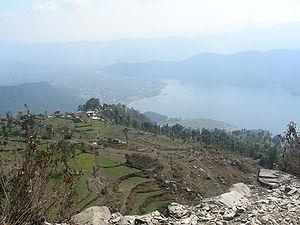
Sarangkot est un comité de développement villageois du Népal situé dans le district de Kaski. Au recensement de 2011, il comptait 8 354 habitants.